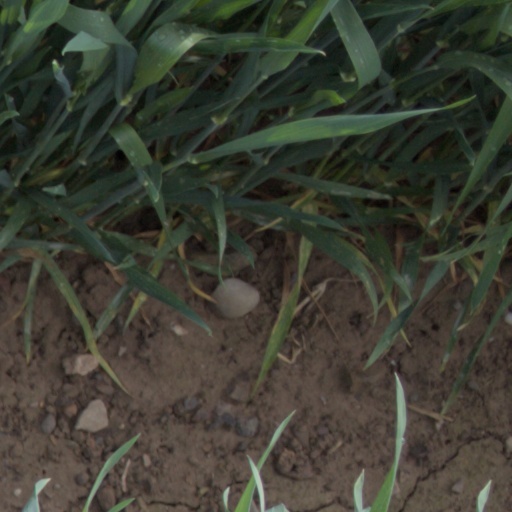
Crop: wheat